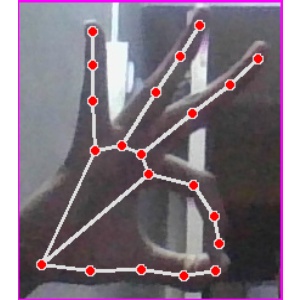
अक्षर: ण